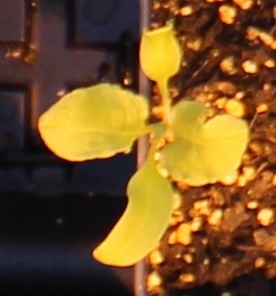
Label: Sugar beet